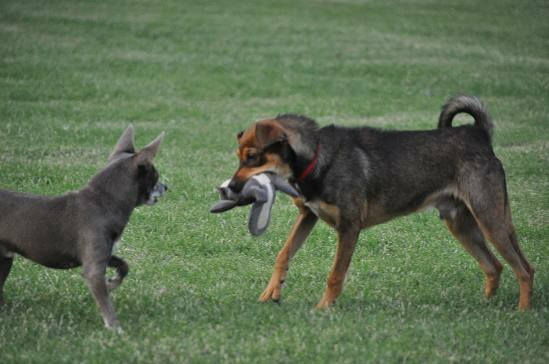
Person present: No